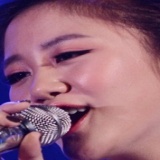
ca sĩ Văn Mai Hương